Wake-on-LAN

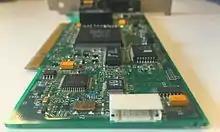
A physical Wake-on-LAN connector (white object in foreground) featured on the IBM PCI Token-Ring Adapter 2

Wake-on-LAN (WoL) is an Ethernet or Token Ring computer networking standard that allows a computer to be turned on or awakened from sleep mode by a network message.